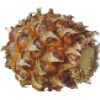
Label: pineapple_mini